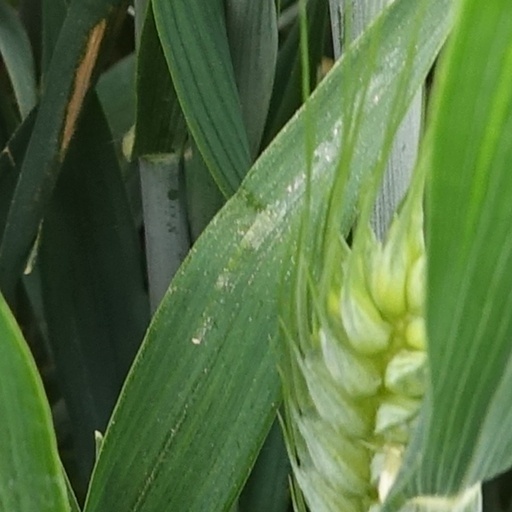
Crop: wheat